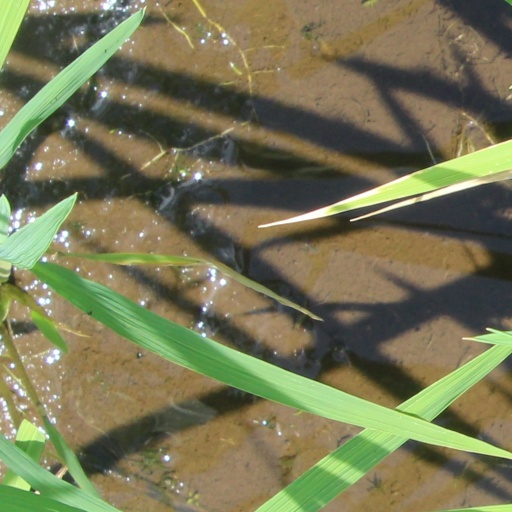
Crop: rice